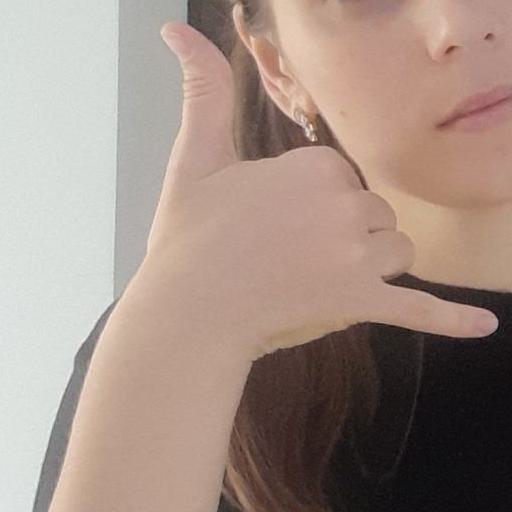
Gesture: call